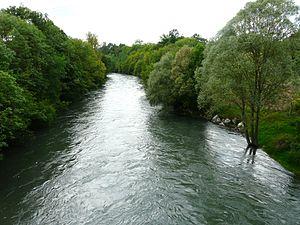
La Garonne en aval du pont de la route nationale 125, en limites de Valcabrère (à gauche) et Labroquère (à droite), Haute-Garonne, France.
Valcabrère est une commune française située dans le département de la Haute-Garonne, en région Occitanie.